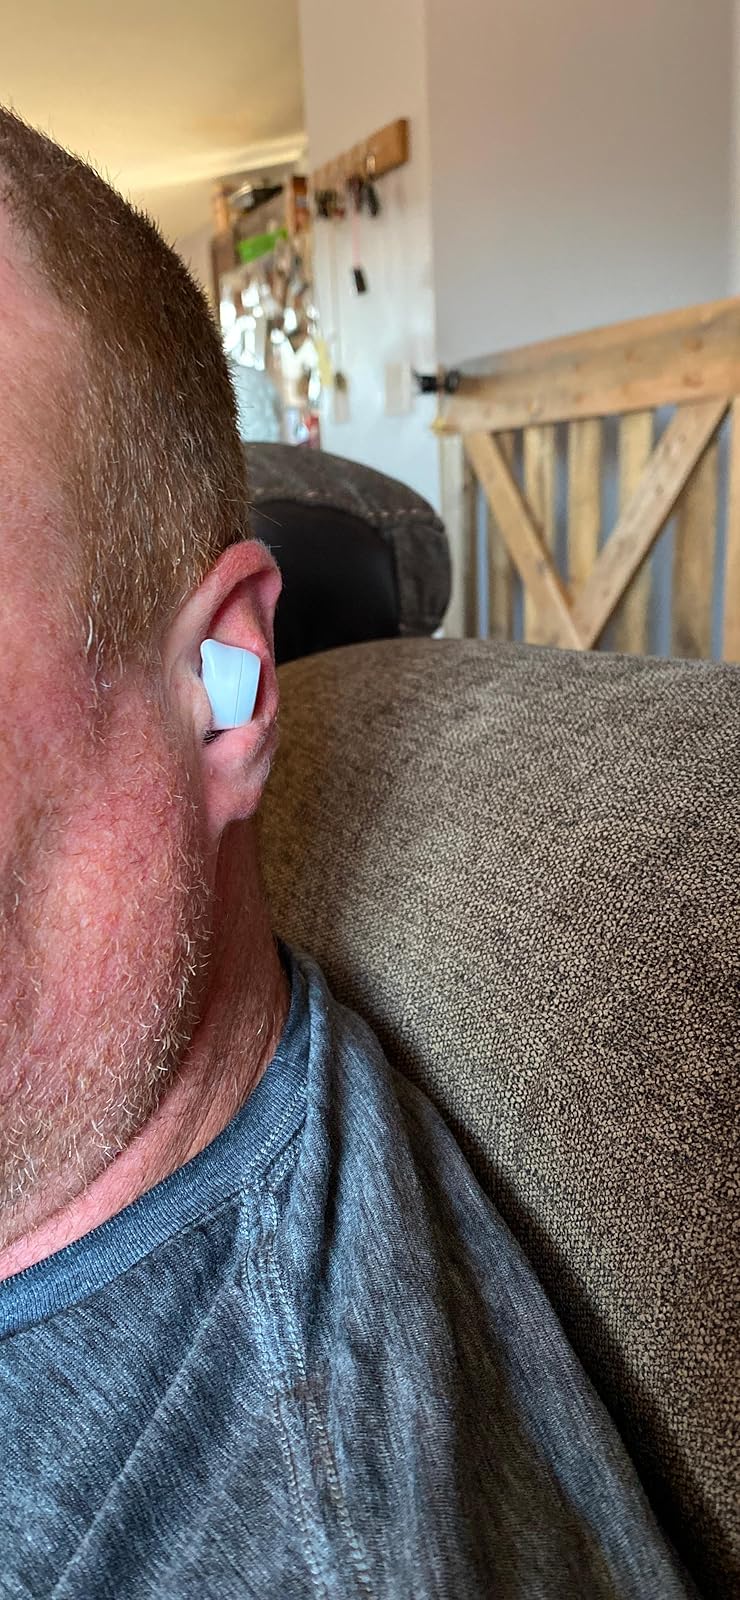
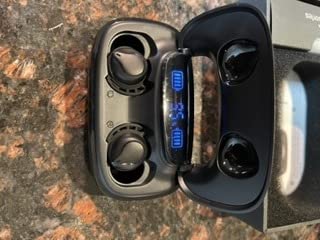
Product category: earbuds
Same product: no